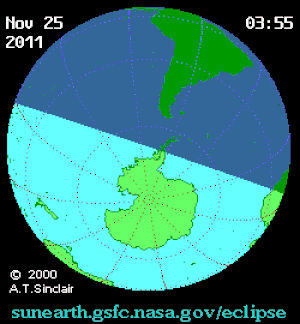
Une éclipse solaire partielle a eu lieu dans les premières heures du 25 novembre 2011. Il s'agit de la dernière des quatre éclipses solaires partielles de 2011, et la 8ᵉ du XXIᵉ siècle. Elle eut lieu, il y a : 5 ans, 10 mois et 19 jours.